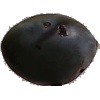
Label: Plum 3